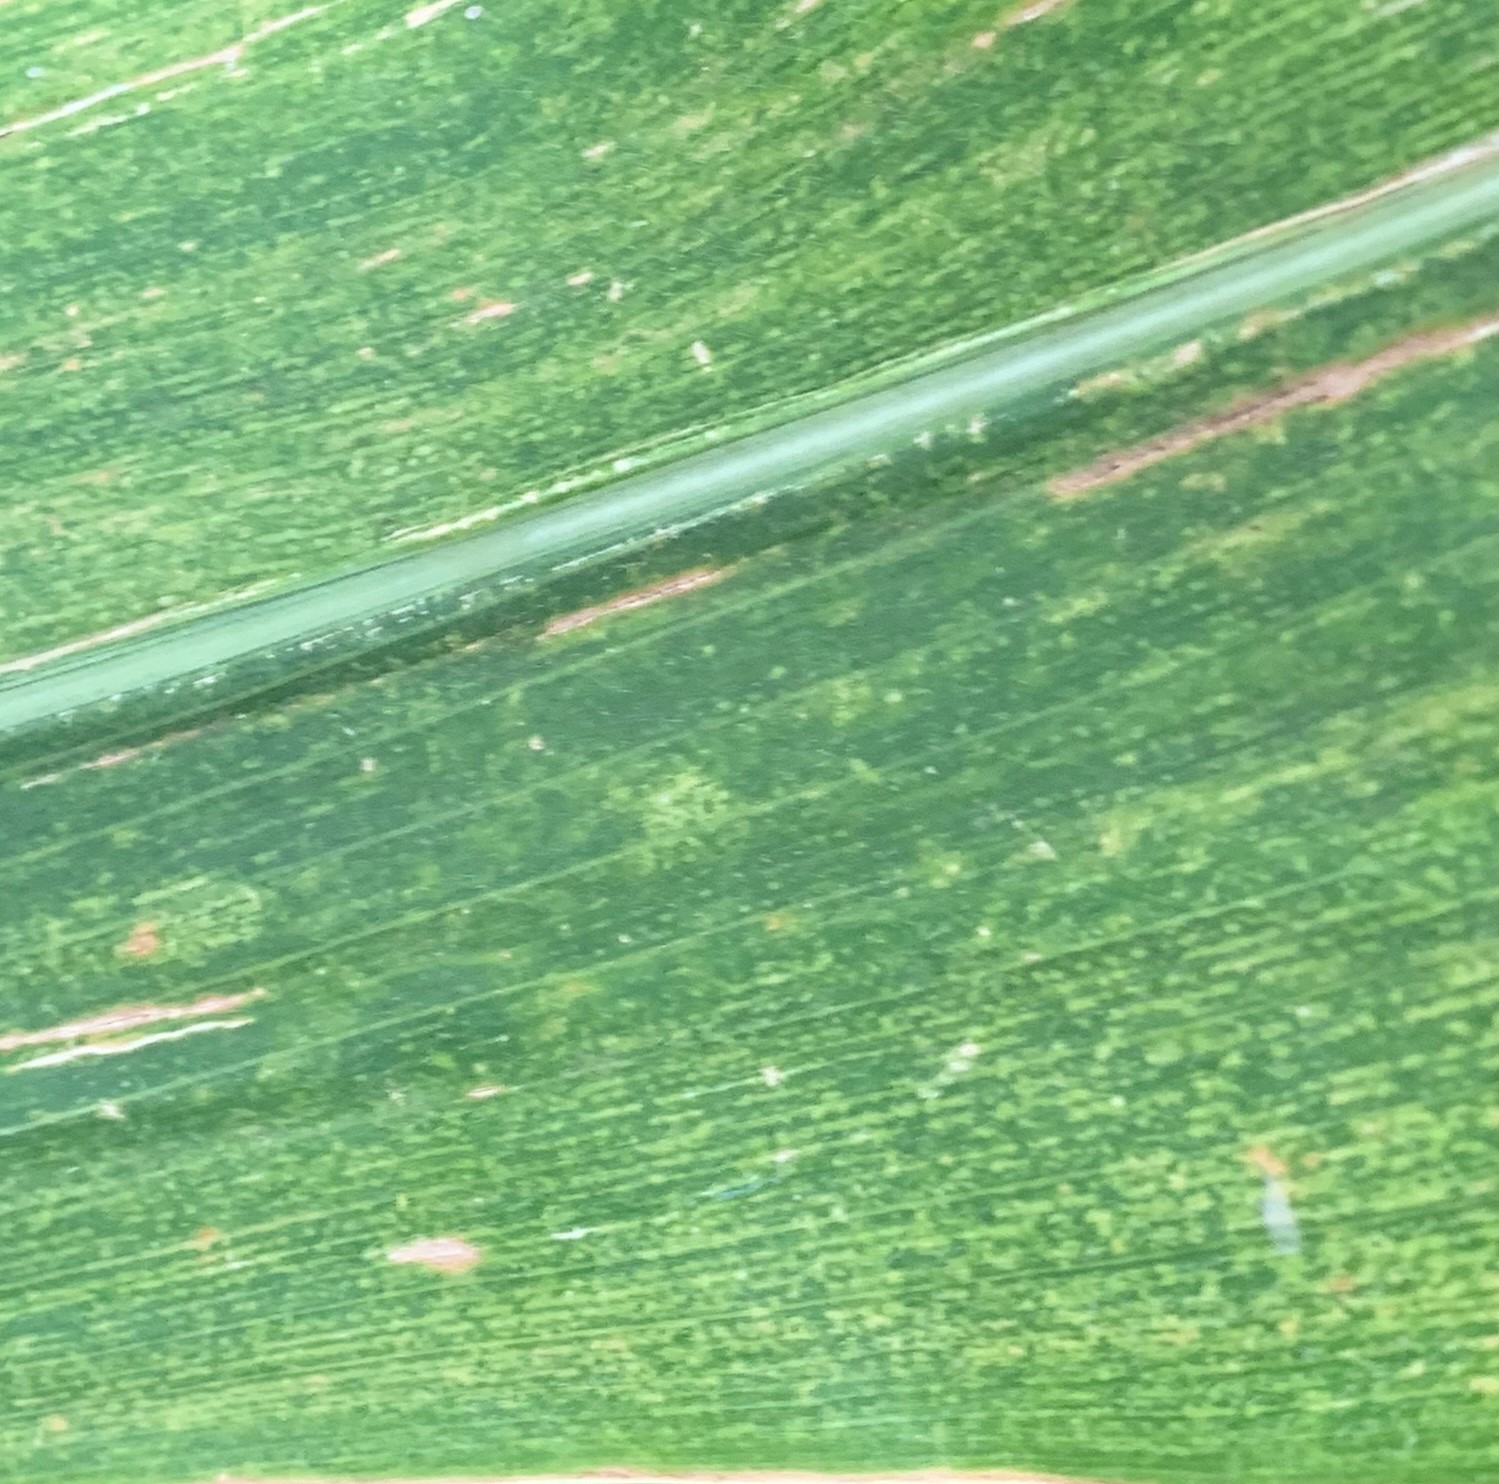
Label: MLN